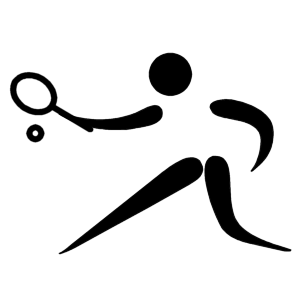
Storbritannien ved sommer-OL 1908 / Medaljevinderne
Jeu de paume
Storbritannien ved sommer-OL 1908. 767 sportsudøvere fra Storbritannien deltog i 25 sportsgrene under Sommer-OL 1908 i London. Hjemmenationen Storbritannien blev bedste nation med 56 guld-, 51 sølv- og 39 bronzemedaljer, totalt 146 medaljer; mere end tre gange flere end USA, som kom på andenpladsen.